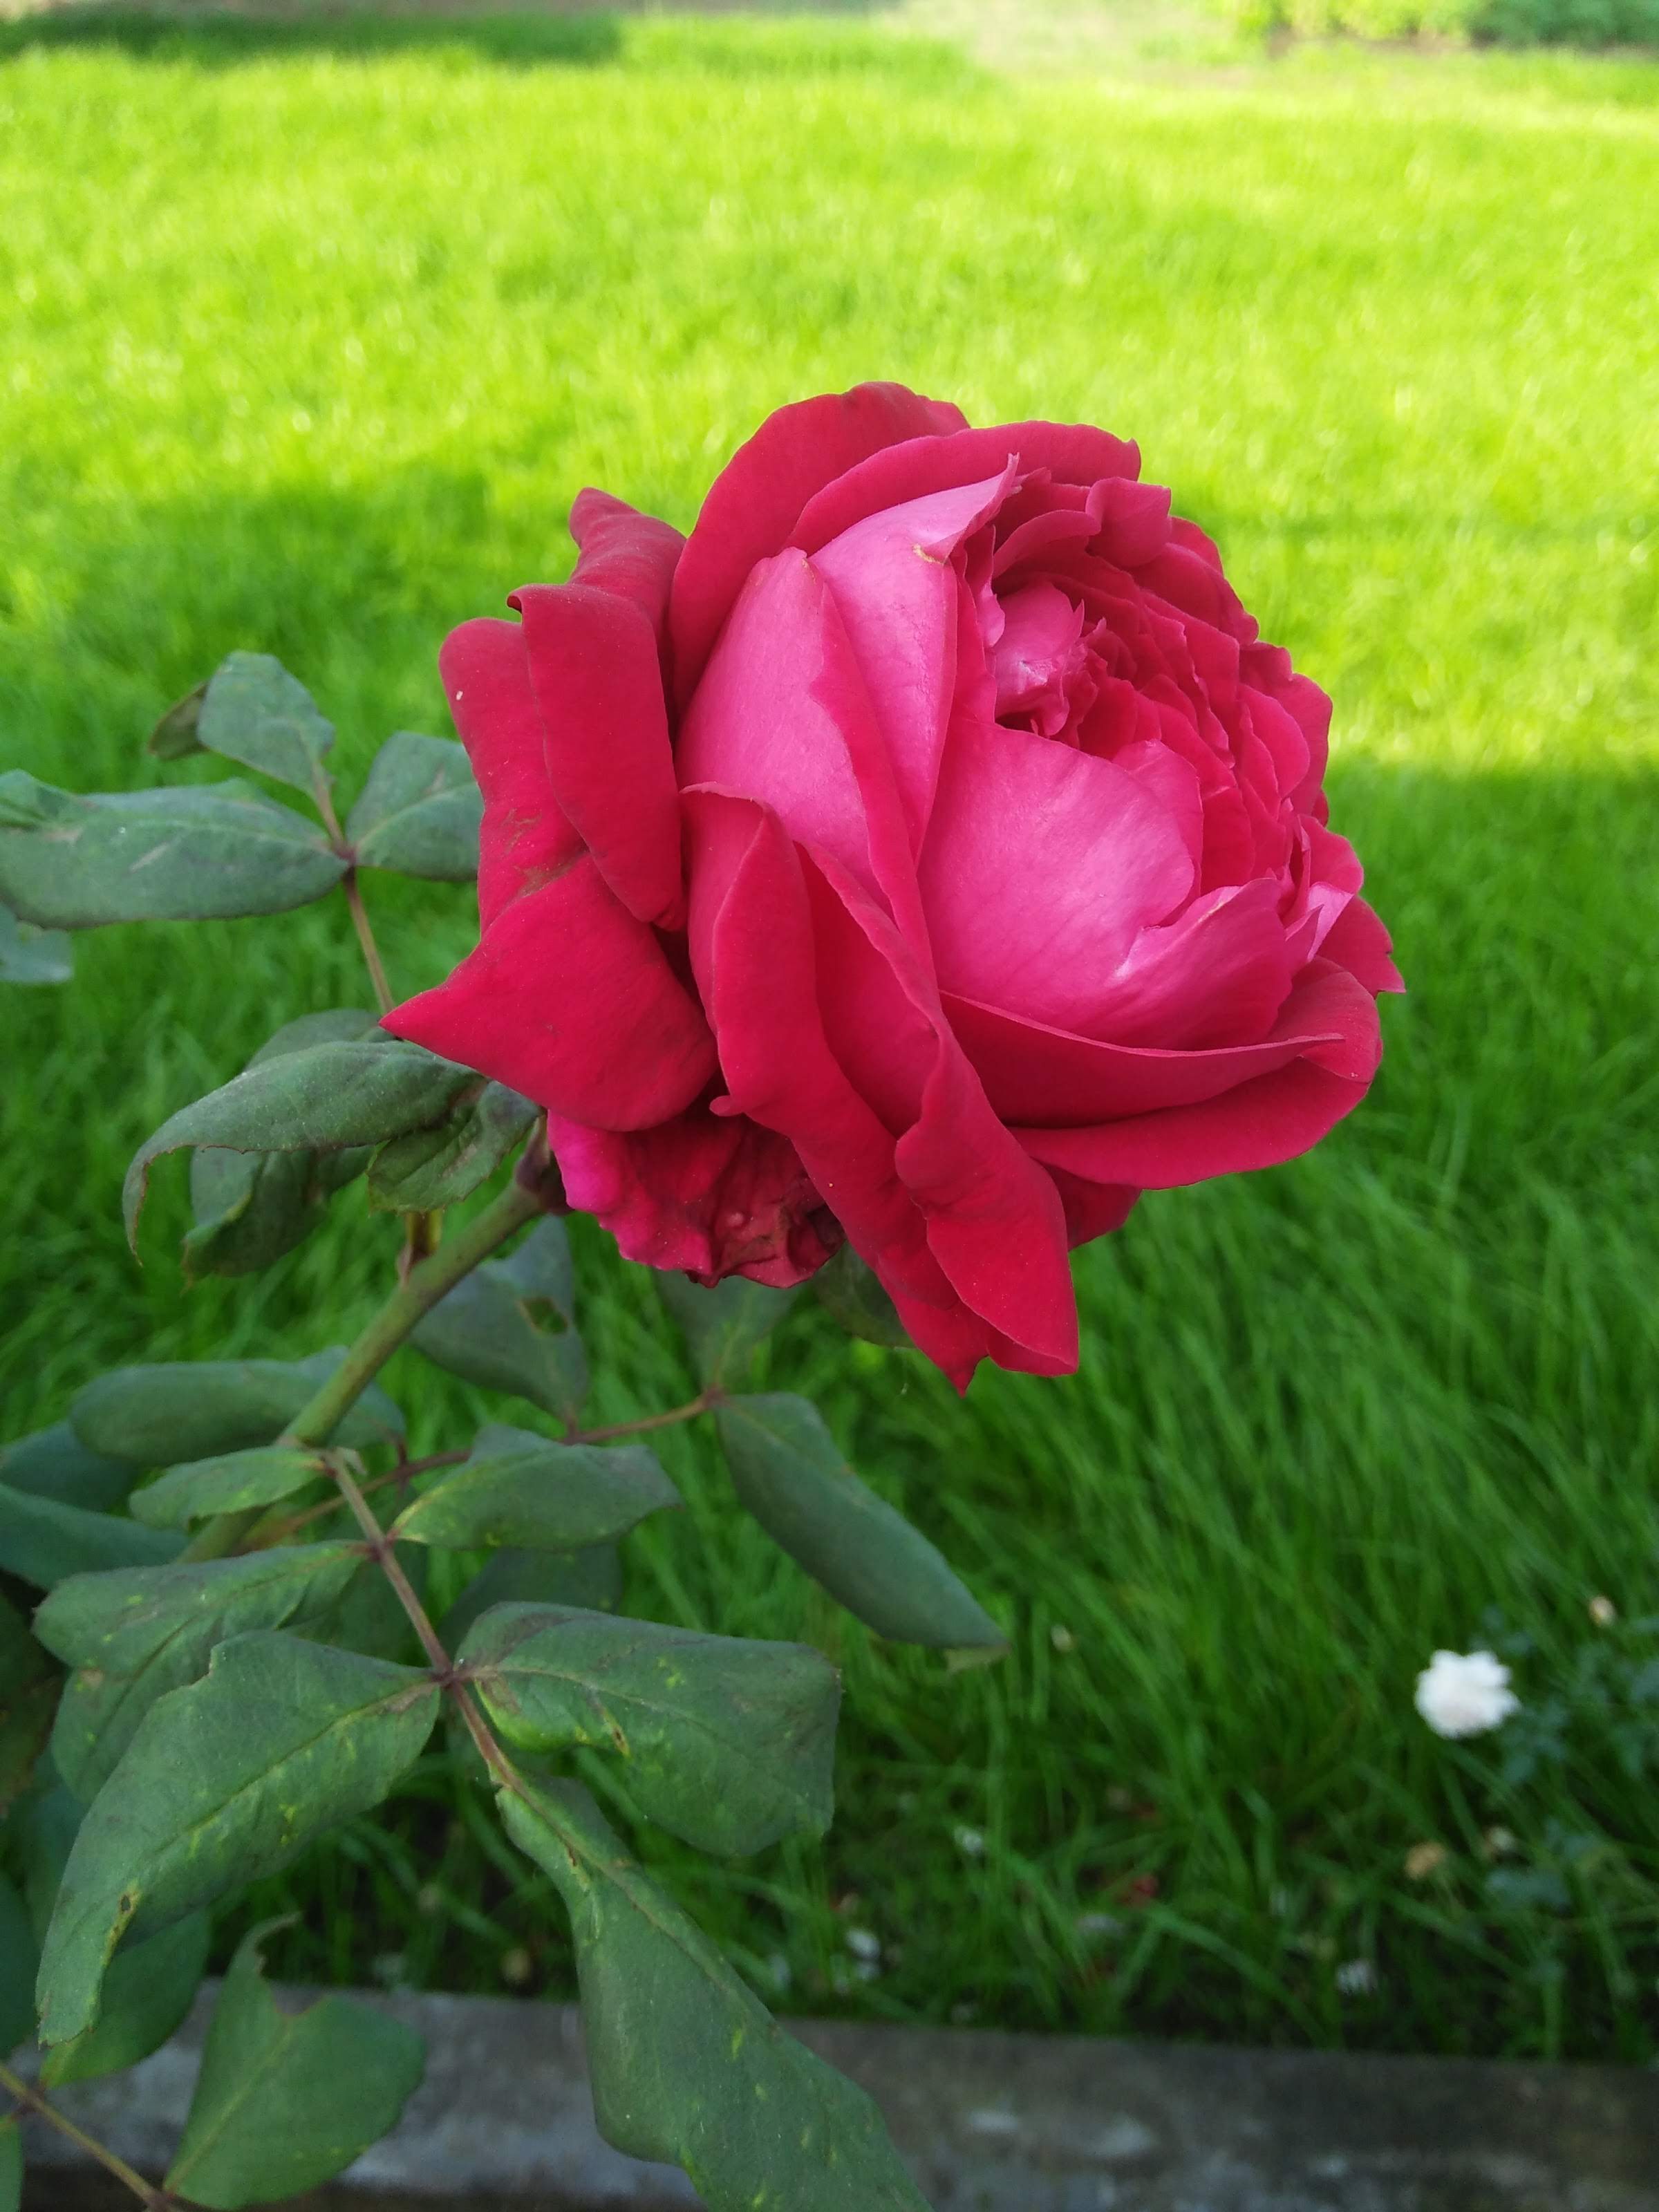
rose, flower, beautiful, flowering plant, petal, pink, garden roses, red, floribunda, rose family, plant, grass, common peony, natural environment, Julia child rose, leaf, botany, rose order, rosa centifolia, peony, Hybrid tea rose, spring, plant stem, Chinese peony, annual plant, garden, magenta, landscape, rosa rugosa, herbaceous plant, wildflower, begonia, perennial plant, china rose